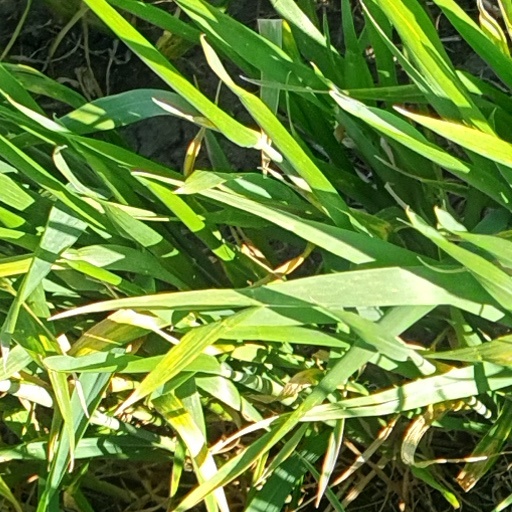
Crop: wheat